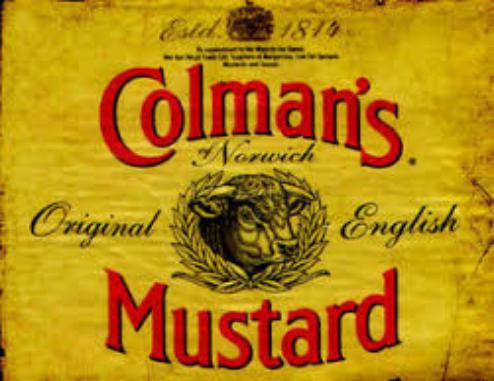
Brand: Colman's
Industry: Food